Bellefontaine Air Force Station

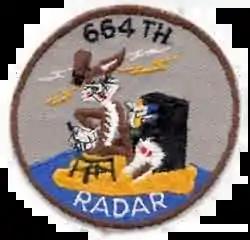
Emblem of the 664th Radar Squadron

Bellefontaine Air Force Station (ADC ID: P-73, NORAD ID: Z-73) is a closed United States Air Force General Surveillance Radar station. It is located east-northeast of Bellefontaine, Ohio. It was closed in 1969.